Wickrama Bogoda

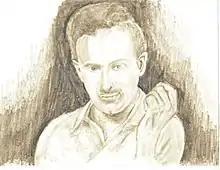
Wickrama Bogoda

Bogoda Appuhamilage Don Wickrama Bogoda (June 16, 1940 – January 15, 2013), popularly known as Wickrama Bogoda, was an actor in Sri Lankan cinema and theater. Primarily known for his character acting in both stage plays and movies, he played a leading role in the movie Golu Hadawatha.